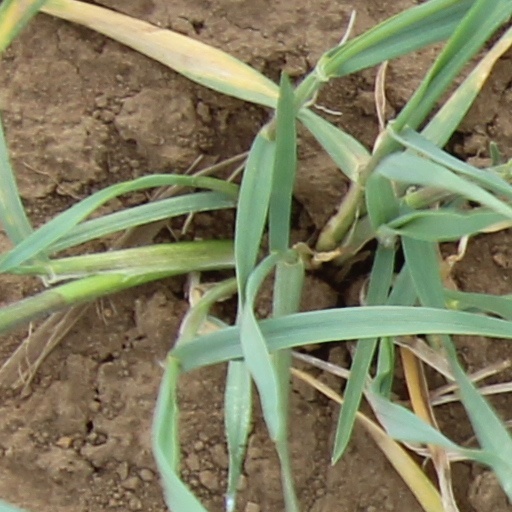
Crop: wheat